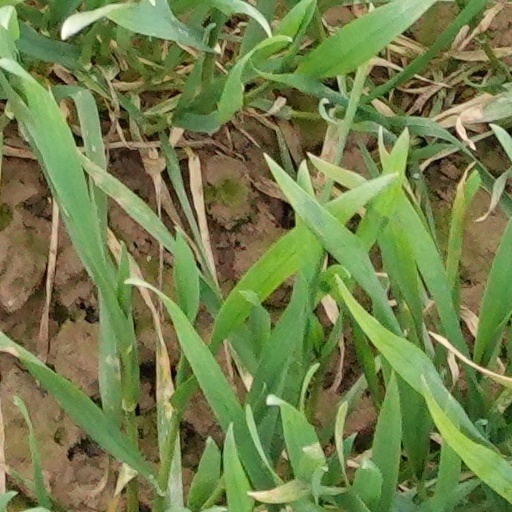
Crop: wheat